Shepherd Parkway

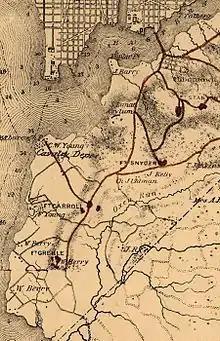
1865 map of the Shepherd Parkway area; Fort Greble is near the southern end and Fort Carroll near the midpoint.

The National Capital Parks and Planning Commission began acquiring land in 1927 for a parkway, Fort Drive, to connect a ring of parks made up of Civil War defenses around the city. Shepherd Parkway was the first land acquired; although the parkway was never completed, the land remains urban open space.